Valerie Smith (academic)

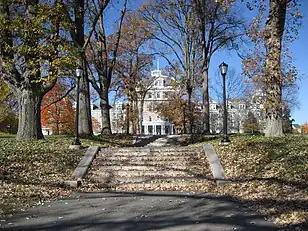
Swarthmore College's Parrish Hall setting of Smith's post-inaugural reception

In February 2015, the Board of Managers of Swarthmore College unanimously approved Smith as the next president of the college and announced that she would begin her tenure on July 1, 2015. She would also hold appointments in English Literature and Black Studies.